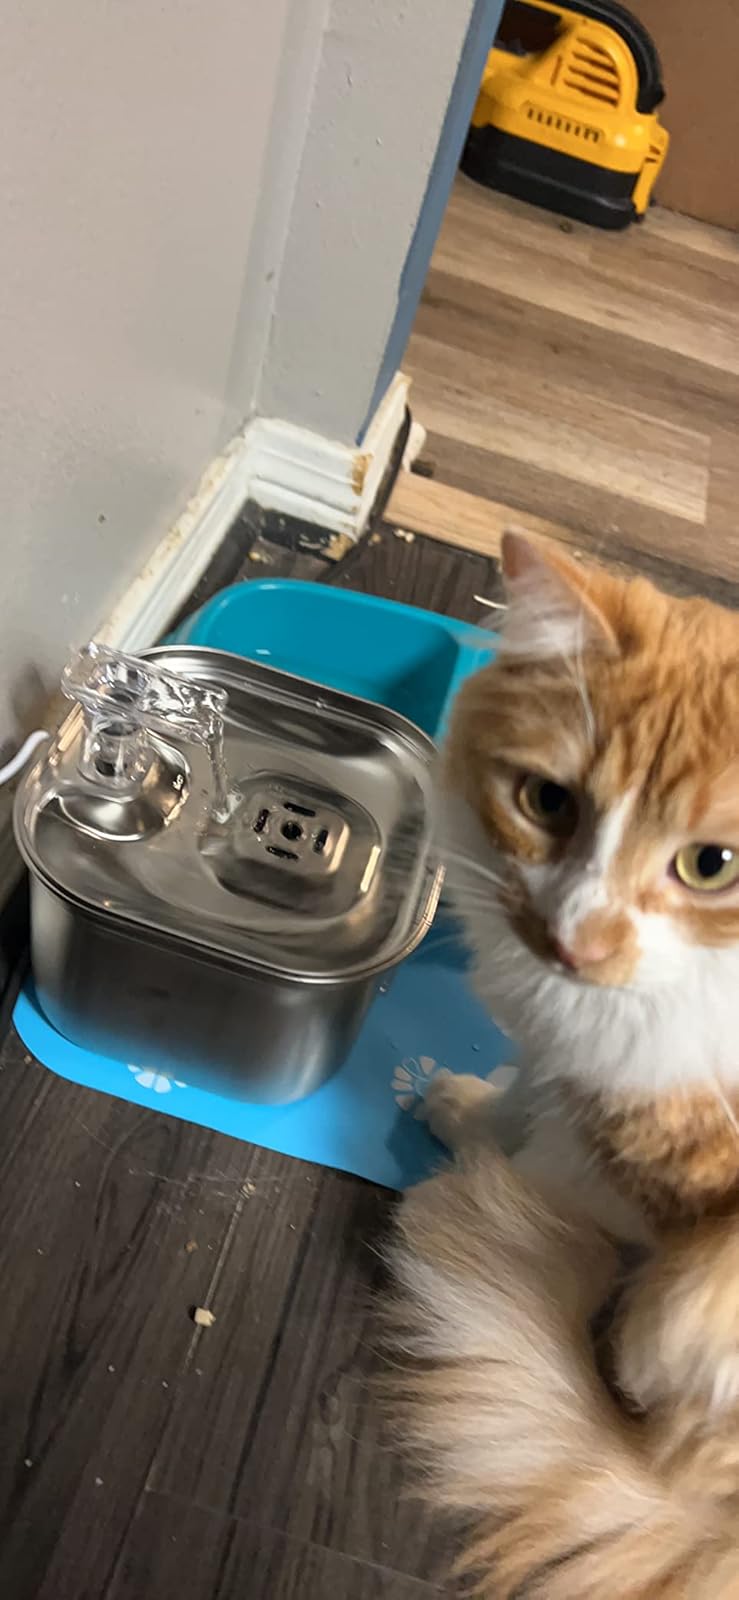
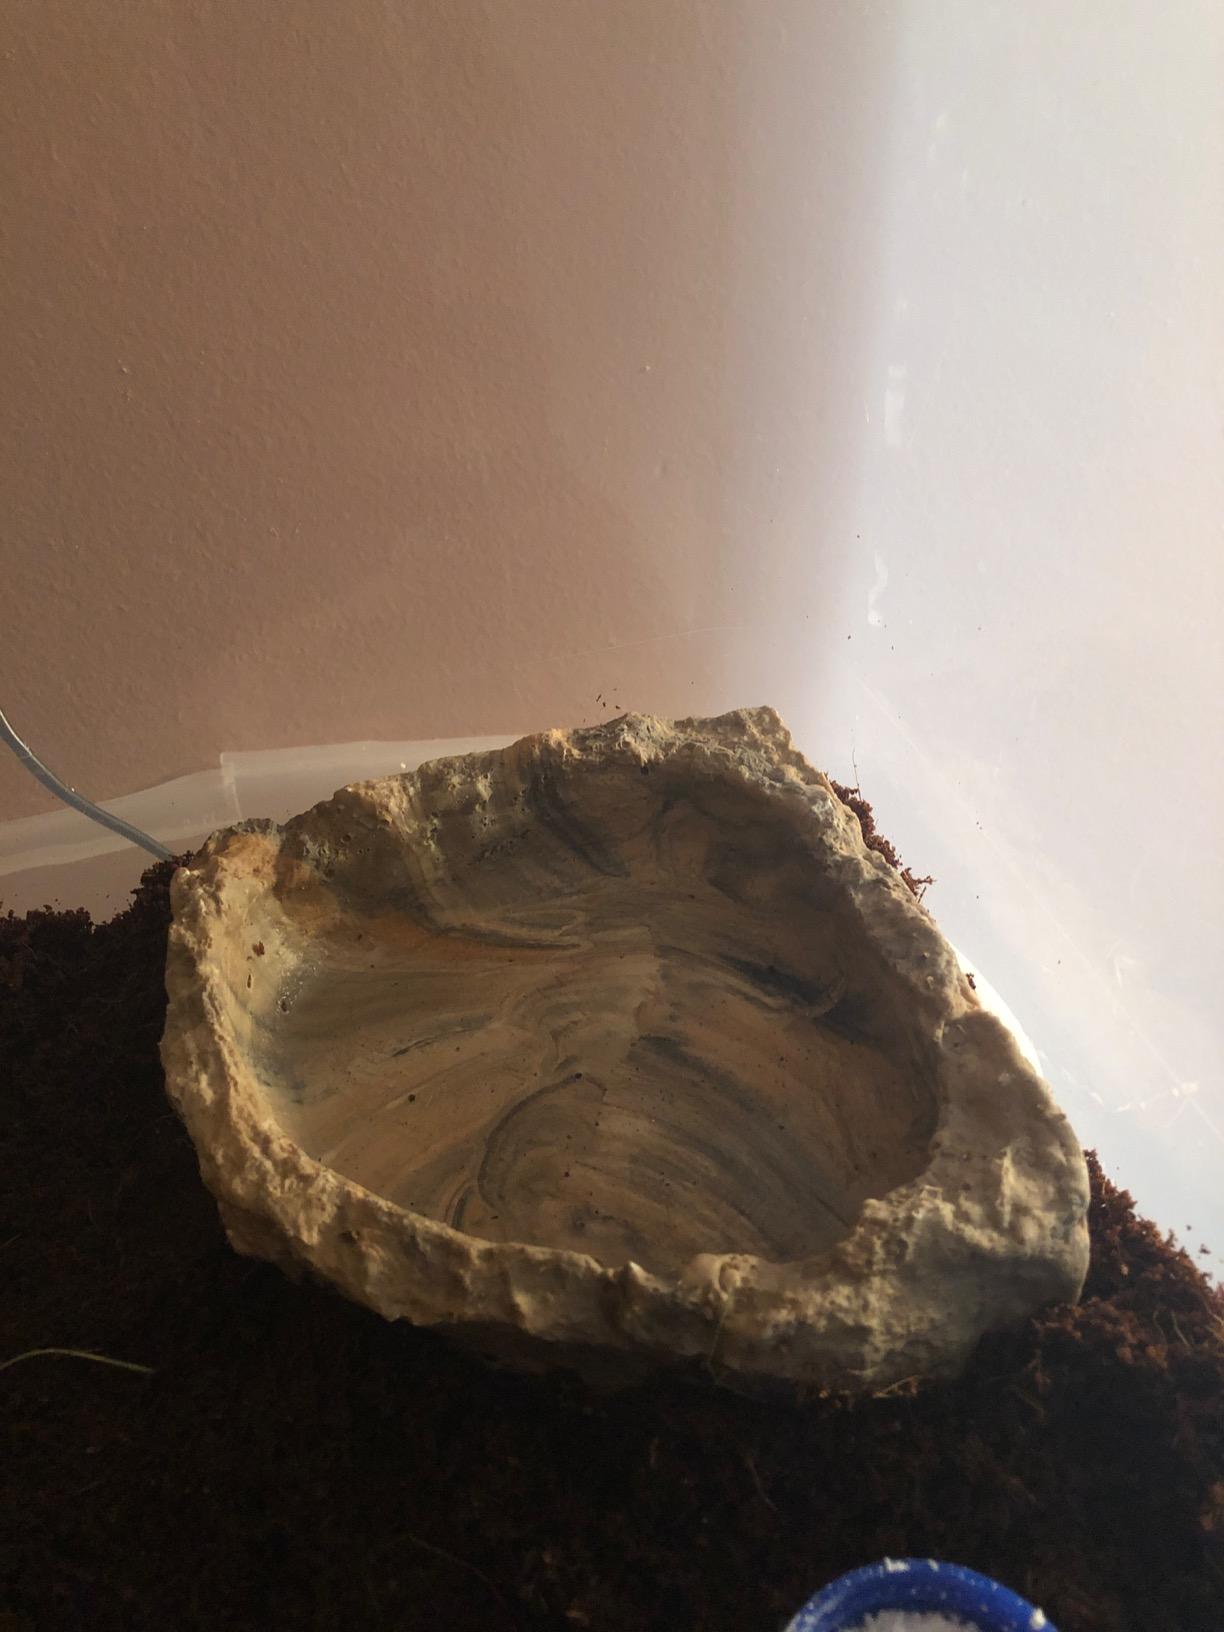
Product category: items_bowl
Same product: no